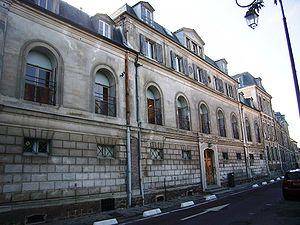
Collège et lycée Notre-Dame de Sion à Évry (Essonne)
Évry est une ancienne commune française située à vingt-six kilomètres au sud-est de Paris.